Burt Blague

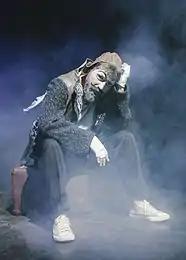
Backstage photo of Burt Blague from his "Let's go Show"

Burt Blague (born Sergey Ignatov; born September 7, 1975) is a 4th generation artist, circus performer, comedian, director, teacher and producer.